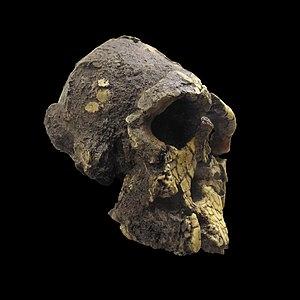
Cet article traite de l’histoire évolutive de la lignée humaine entre 4 et 3 millions d’années avant le présent. Cette époque voit le développement et la radiation évolutive des Australopithèques, en Afrique de l'Est, en Afrique australe et au Tchad. Aucun fossile d'hominine n'est à ce jour connu hors d'Afrique pendant cette période.